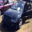
Label: automobile